Scoutreach

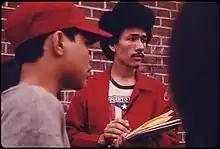
Scout leader recruiting Latino youth in New York City

The BSA began expanding the Negro Scouting program: by 1927 thirty-two communities in the south had "colored troops", with twenty-six troops in Louisville, Kentucky. Based on the work in the Chickasaw Council in Memphis, Bolton Smith directed the creation of the BSA's "National Committee on Inter-Racial Activities." This committee coordinated the creation of African American Scout troops. For this he was elected a national vice-president. Some councils, like the Piedmont Area Council would run segregated programs, or camps. Piedmont once ran two camps near Lynchburg, Camp Tye Brook and Camp Bolton Smith. The former for white scouts, and the latter for black.